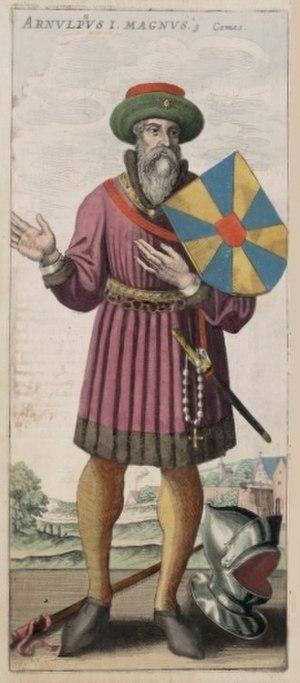
Voir aussi Comté de Flandre, Maison de Flandre.